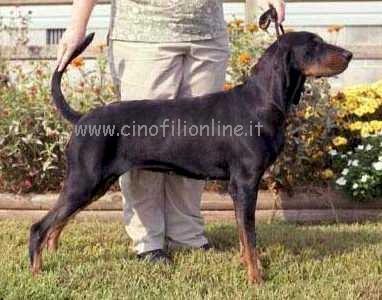
black-and-tan_coonhound